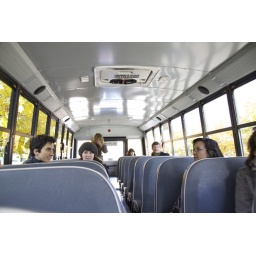
Going to the mountain by school bus to partake in Jennifer Willets Cell Break.